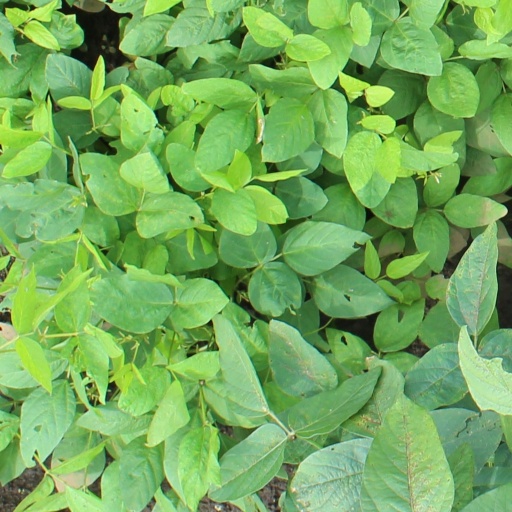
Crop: soybean